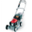
Label: lawn_mower